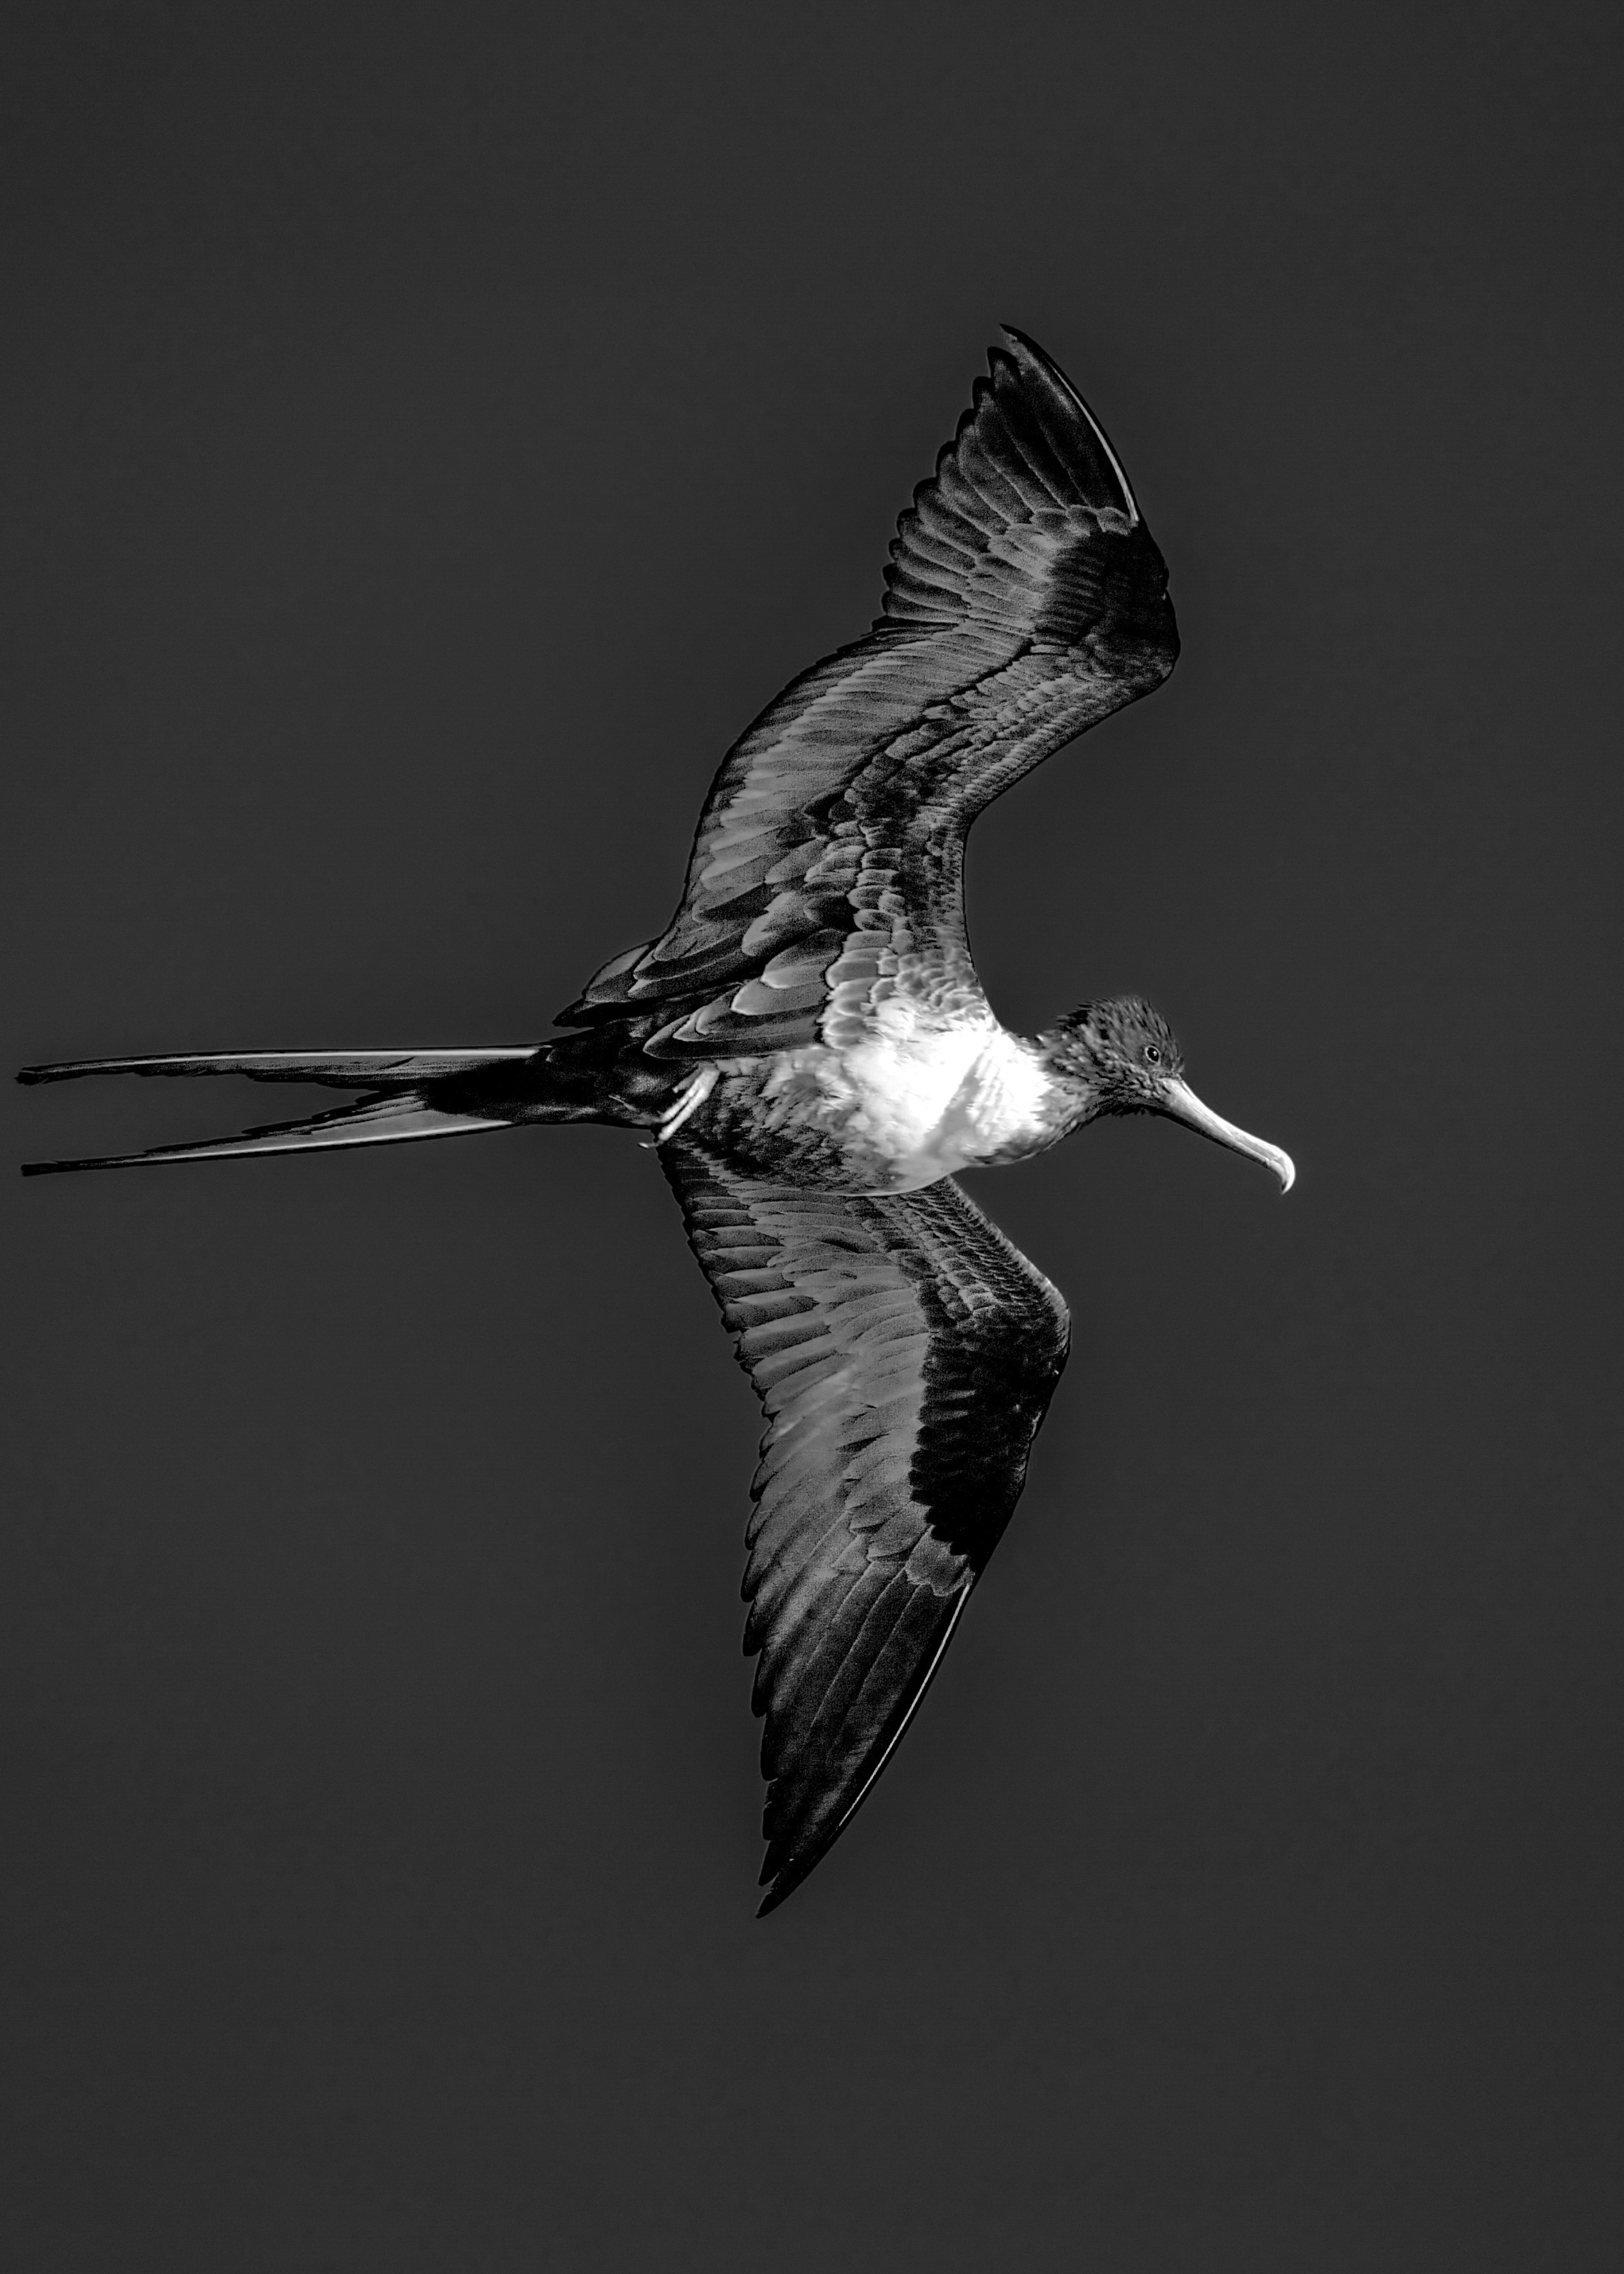
bird, wing, black and white, fly, beak, hummingbird, black, monochrome, vertebrate, frigate, bermuda, monochrome photography, perching bird, accipitriformes